Kirovo-Chepetsk constituency

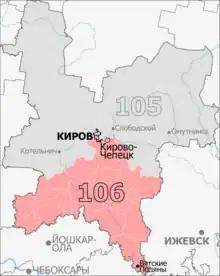
Constituency boundaries since 2016

The Kirov-Chepetsk constituency (No.106) is a Russian legislative constituency in Kirov Oblast. The constituency covers parts of Kirov and southern Kirov Oblast.